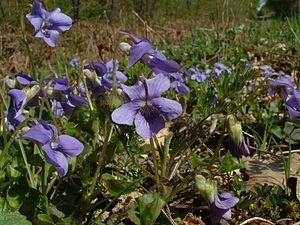
Viola est un genre de plantes herbacées vivaces de la famille des Violaceae. Selon le positionnement des pétales, les espèces sont appelées « violettes » ou « pensées ». Les violettes sont parfois appelées « herbes de la Trinité ». Ces plantes ont un usage principalement ornemental. Des variétés odorantes servent en parfumerie et en confiserie.